Crimson Delight

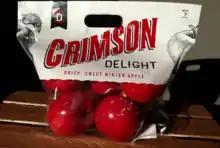
Crimson Delights in a 3 lb pouch bag

Crimson Delight is an apple cultivar and is a cross of a Splendour with a Gala. In February 2016 Washington State University relaunched the apple variety with the name Sunrise Magic. The apple is also known as WA 2.